Master W. B.

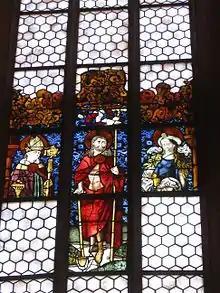
Stained glass window from the Marienkirche in Hanau, attributed to Master W. B. The windows were heavily damaged by World War II bombing.

Master W. B. (fl. late 15th century in Mainz) was an anonymous German painter, engraver, and stained glass designer of the late Gothic era. He has been tentatively identified as Wolfgang Beurer, about whom very little is known.